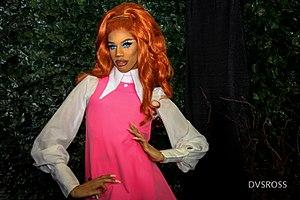
Davis Heppenstall, plus connu sous le nom de scène Naomi Smalls, est une drag queen américaine, principalement connue pour avoir participé à la huitième saison de RuPaul's Drag Race, où elle se place seconde, ainsi qu'à la quatrième saison de RuPaul's Drag Race: All Stars.